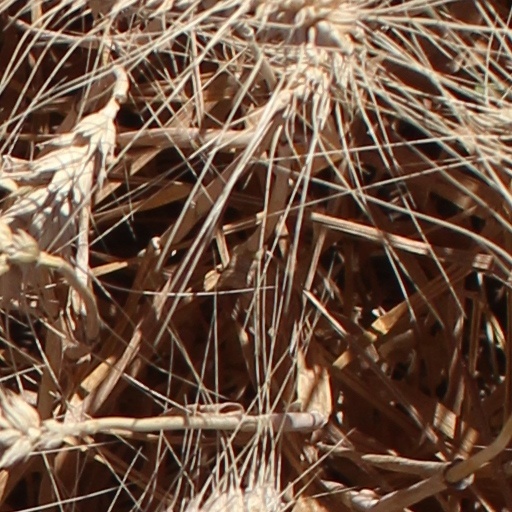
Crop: wheat